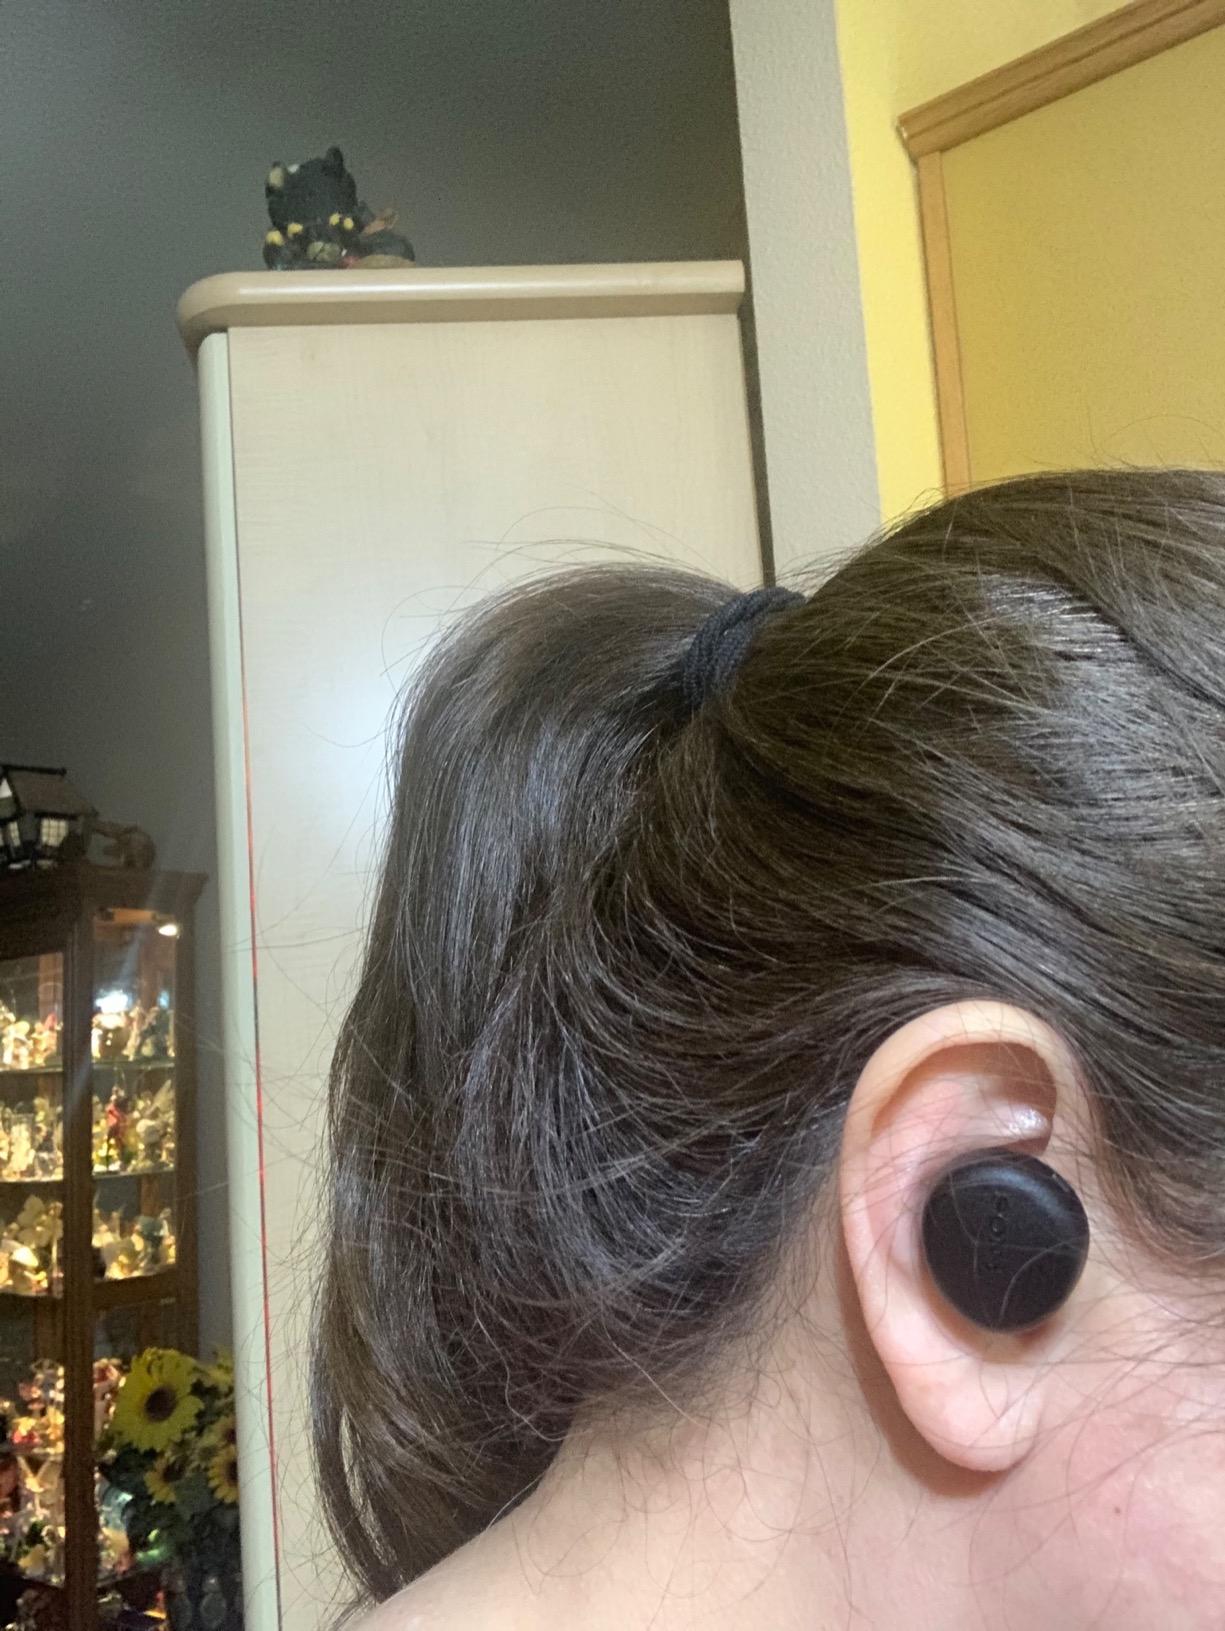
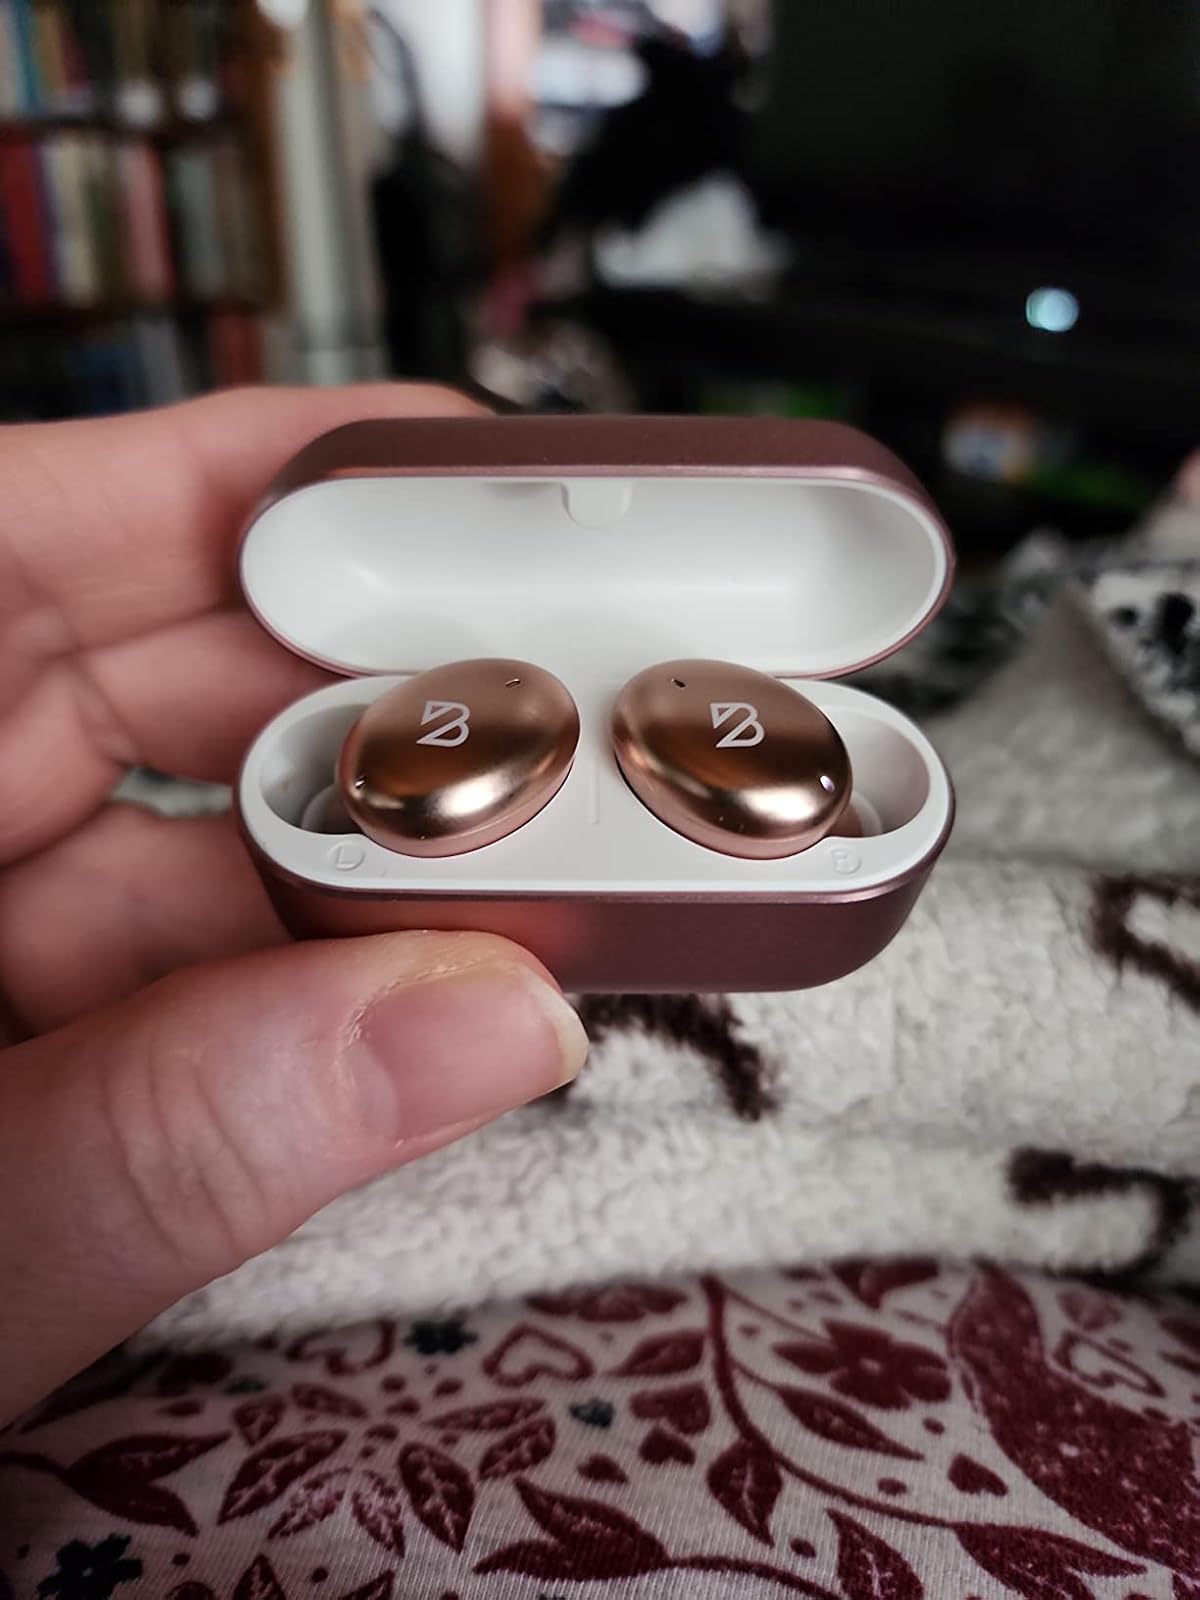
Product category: earbuds
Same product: no